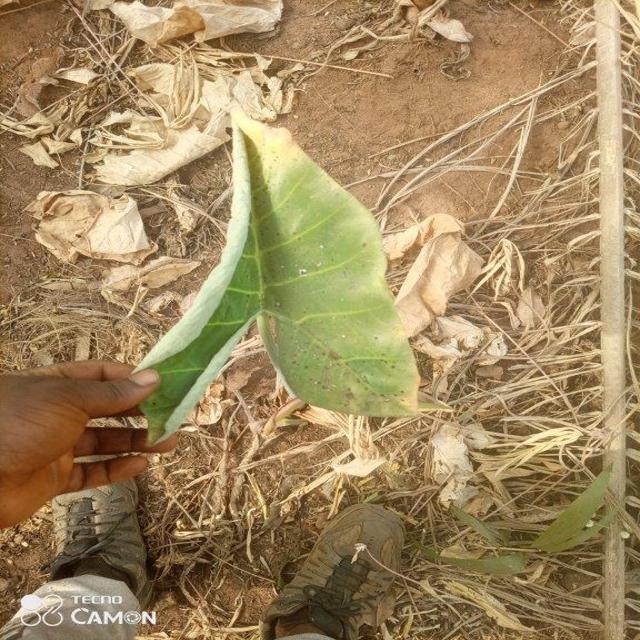
Label: Mid_Blight